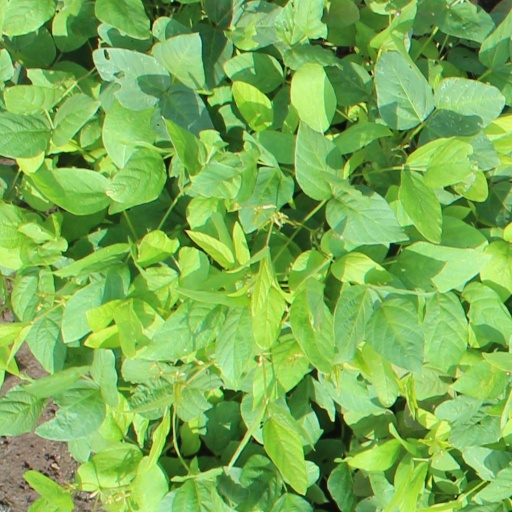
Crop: soybean